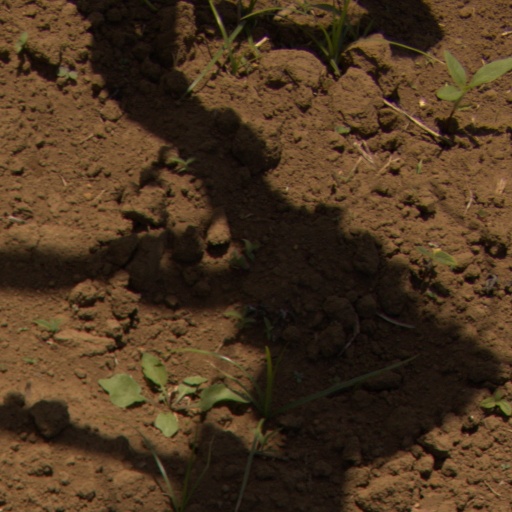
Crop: Jerusalem artichoke